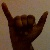
The image shows a hand gesture representing the letter 'Y' in Indian Sign Language.